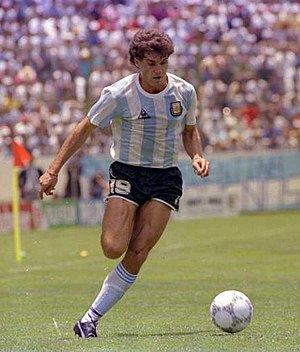
Oscar Ruggeri
Oscar Alfredo Ruggeri er en tidligere argentinsk fodboldspiller, og senere træner, der spillede som midterforsvarer, og nåede næsten 100 landskampe. Han regnes som en af de bedste argentinske forsvarsspillere nogensinde, og var med det argentinske landshold med til at vinde både VM i 1986 og to Copa América-titler. Han spillede på klubplan for blandt andet Boca Juniors, River Plate og Real Madrid.